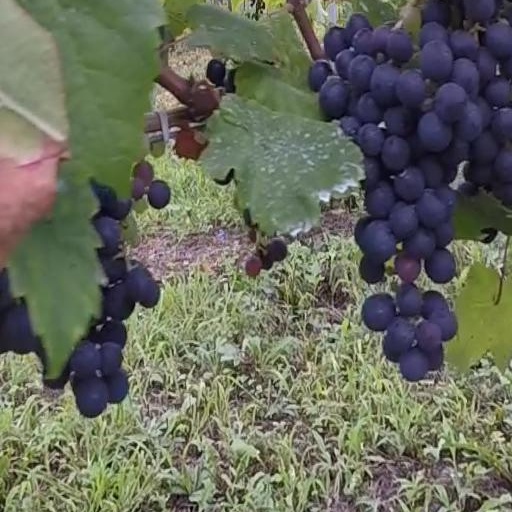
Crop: grape